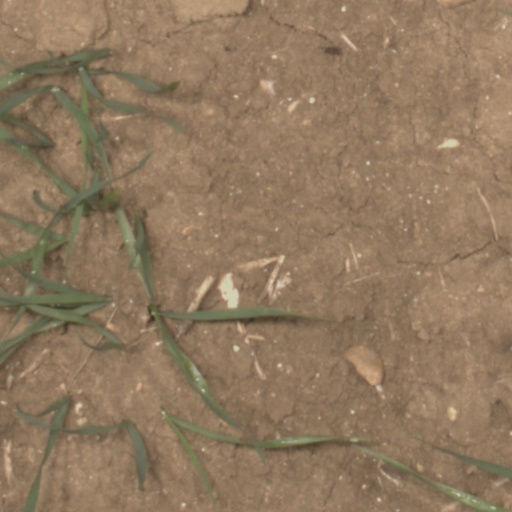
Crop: wheat